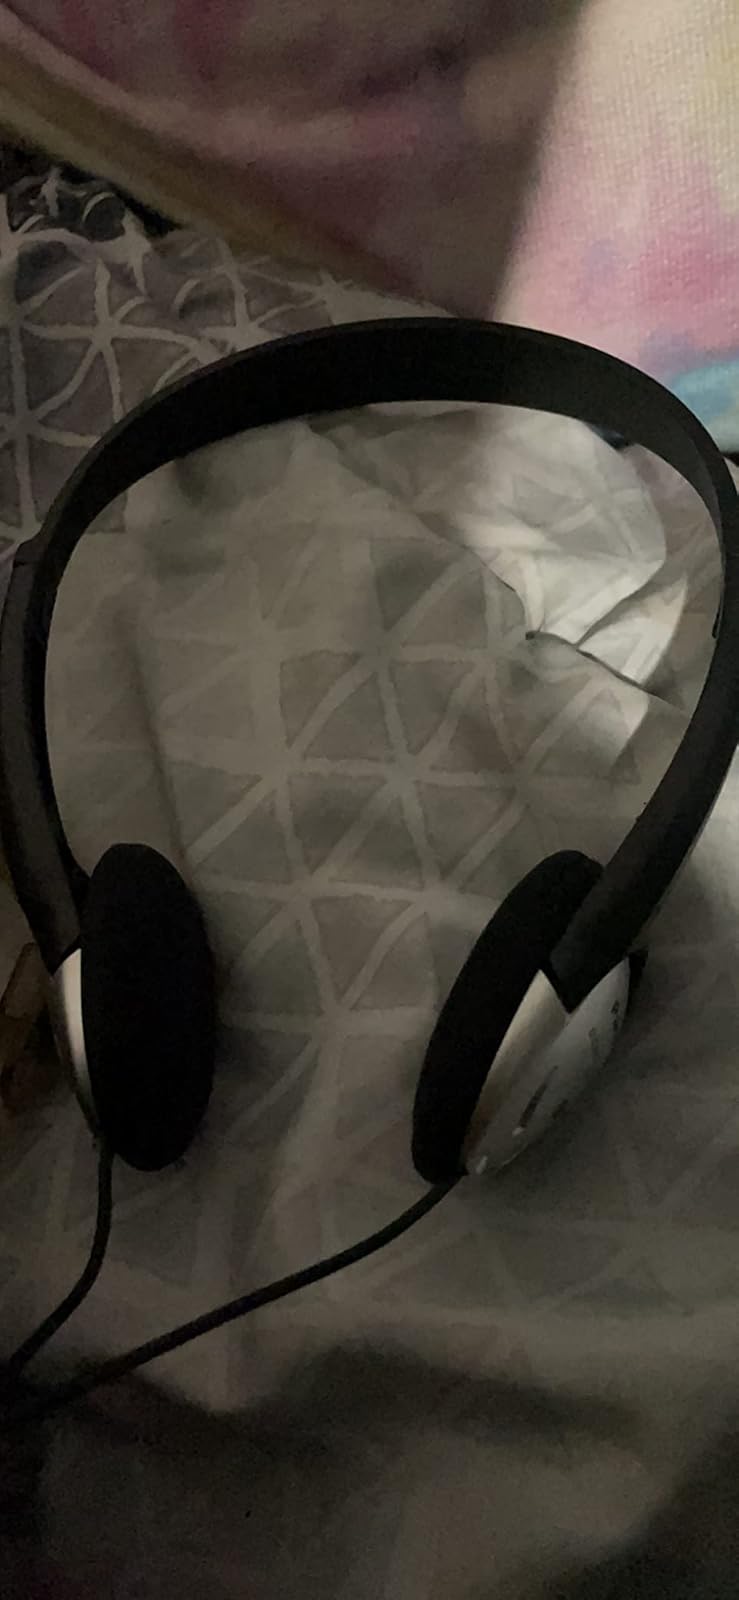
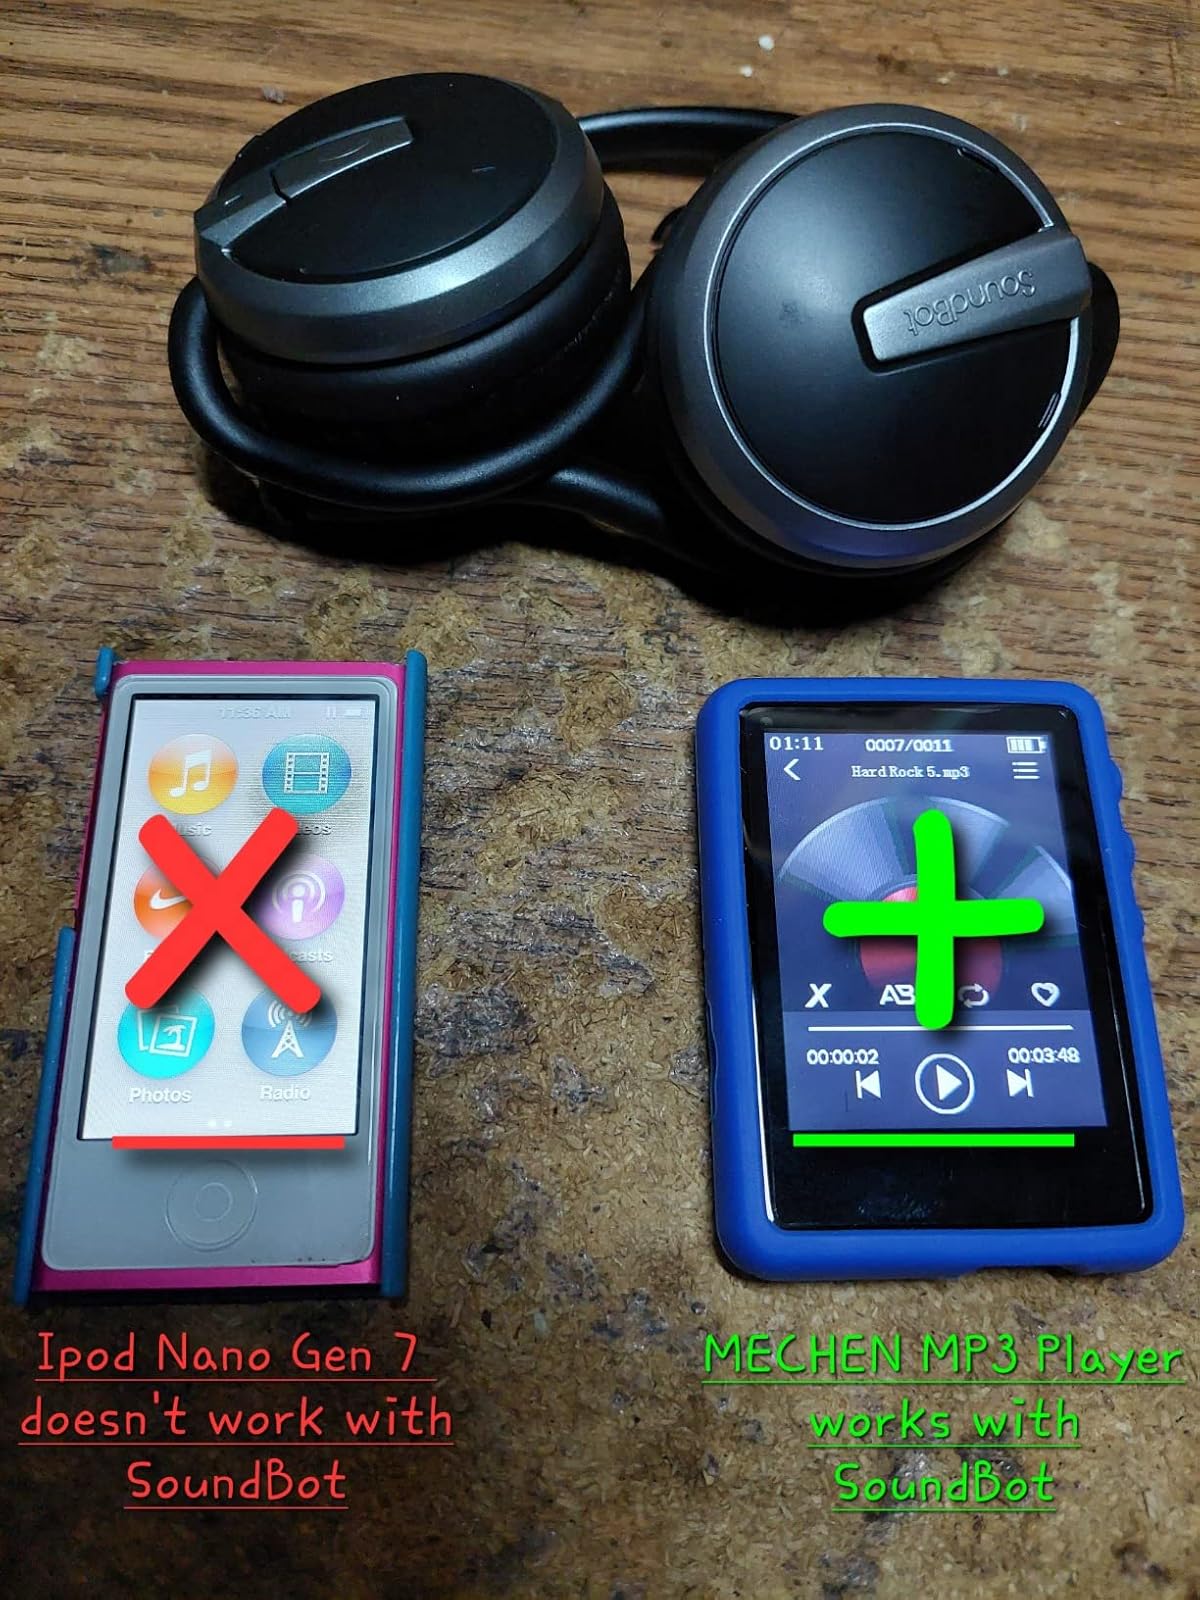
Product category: headphones
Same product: no